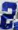
Number: 2